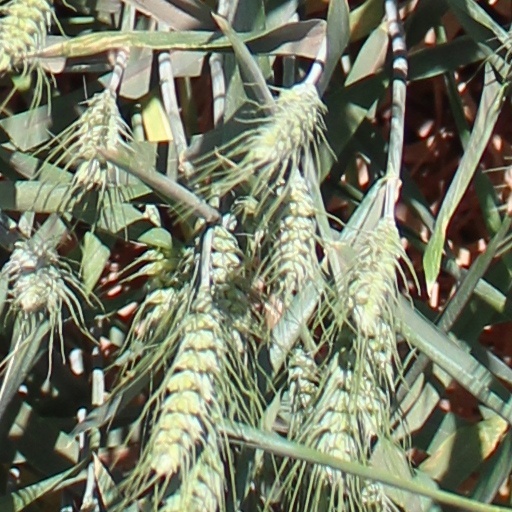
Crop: wheat